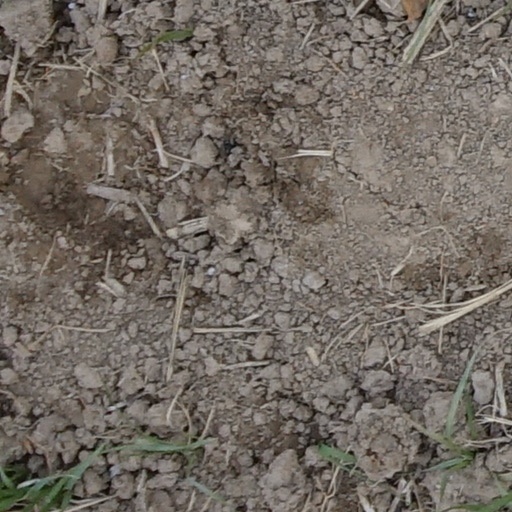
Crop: wheat